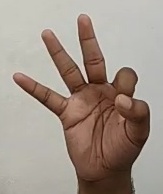
ASL sign: 9